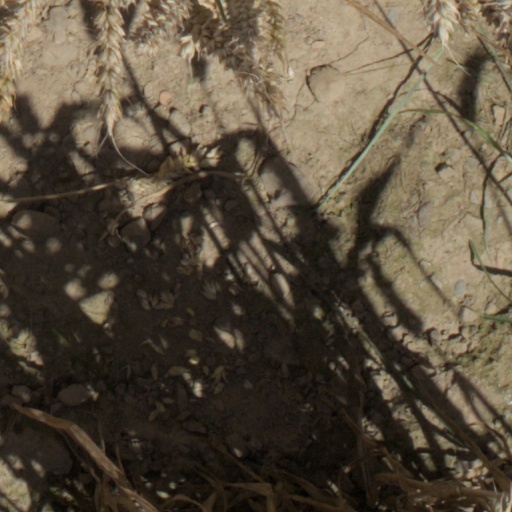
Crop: wheat